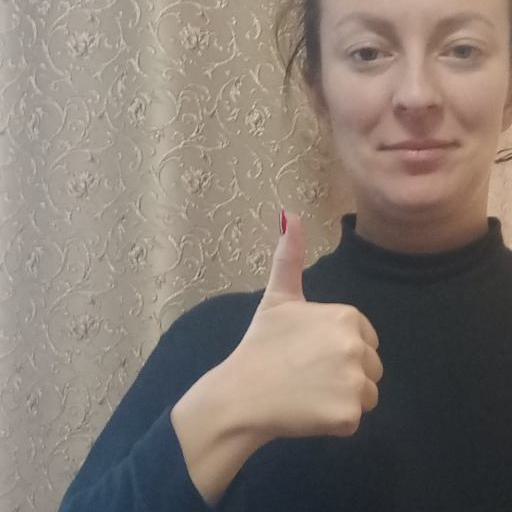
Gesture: like